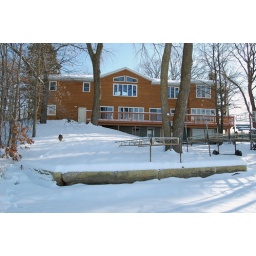
we stayed at my aunt and uncle's lake house in pine city, minnesota